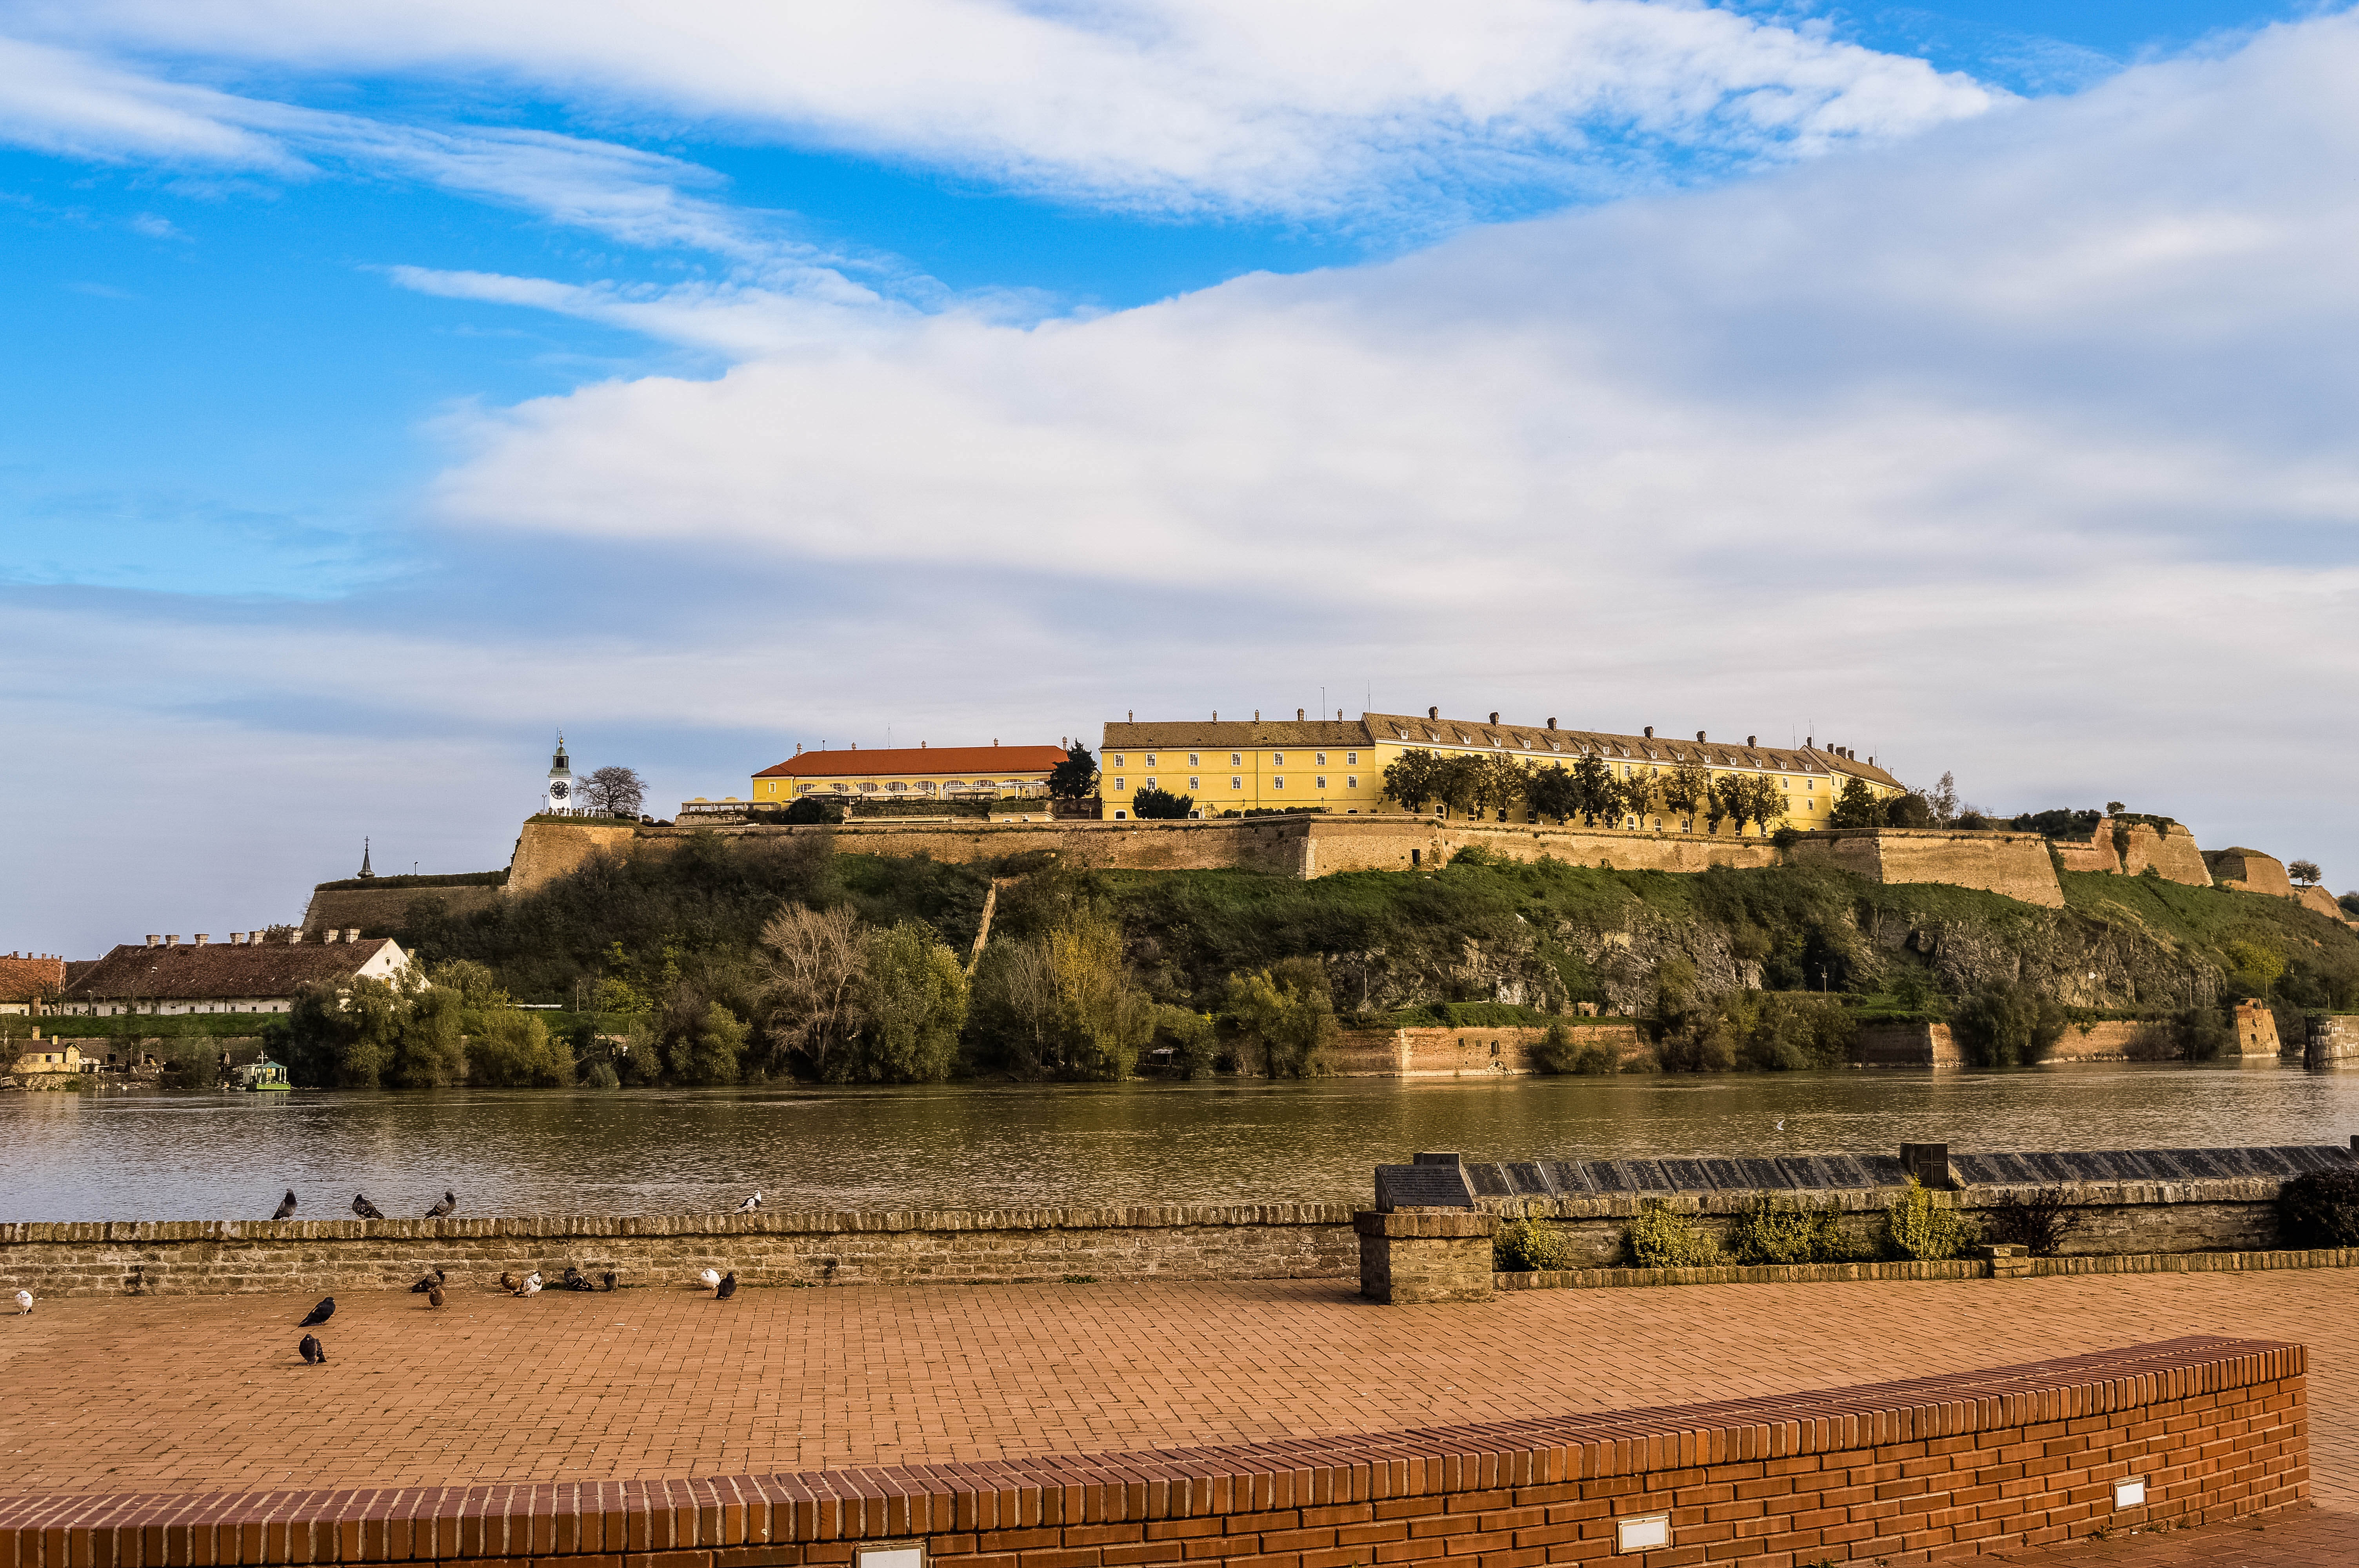
beach, landscape, sea, coast, water, ocean, horizon, cloud, sky, hill, shore, city, river, cityscape, vacation, travel, reflection, bay, reservoir, fortification, waterway, body of water, medieval, serbia, fortress, petrovaradin, rural area, danube river, novi sad, austrian style, architrcture